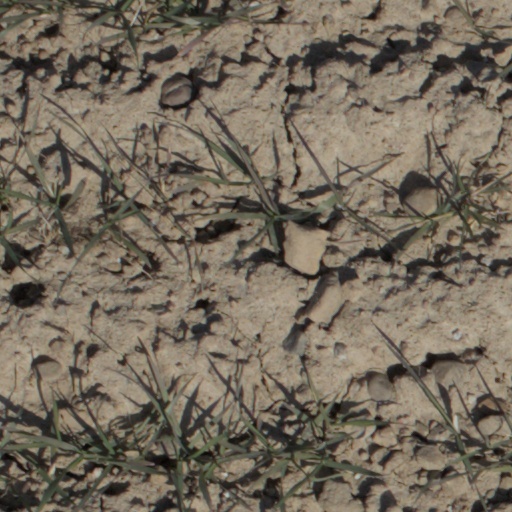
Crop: wheat